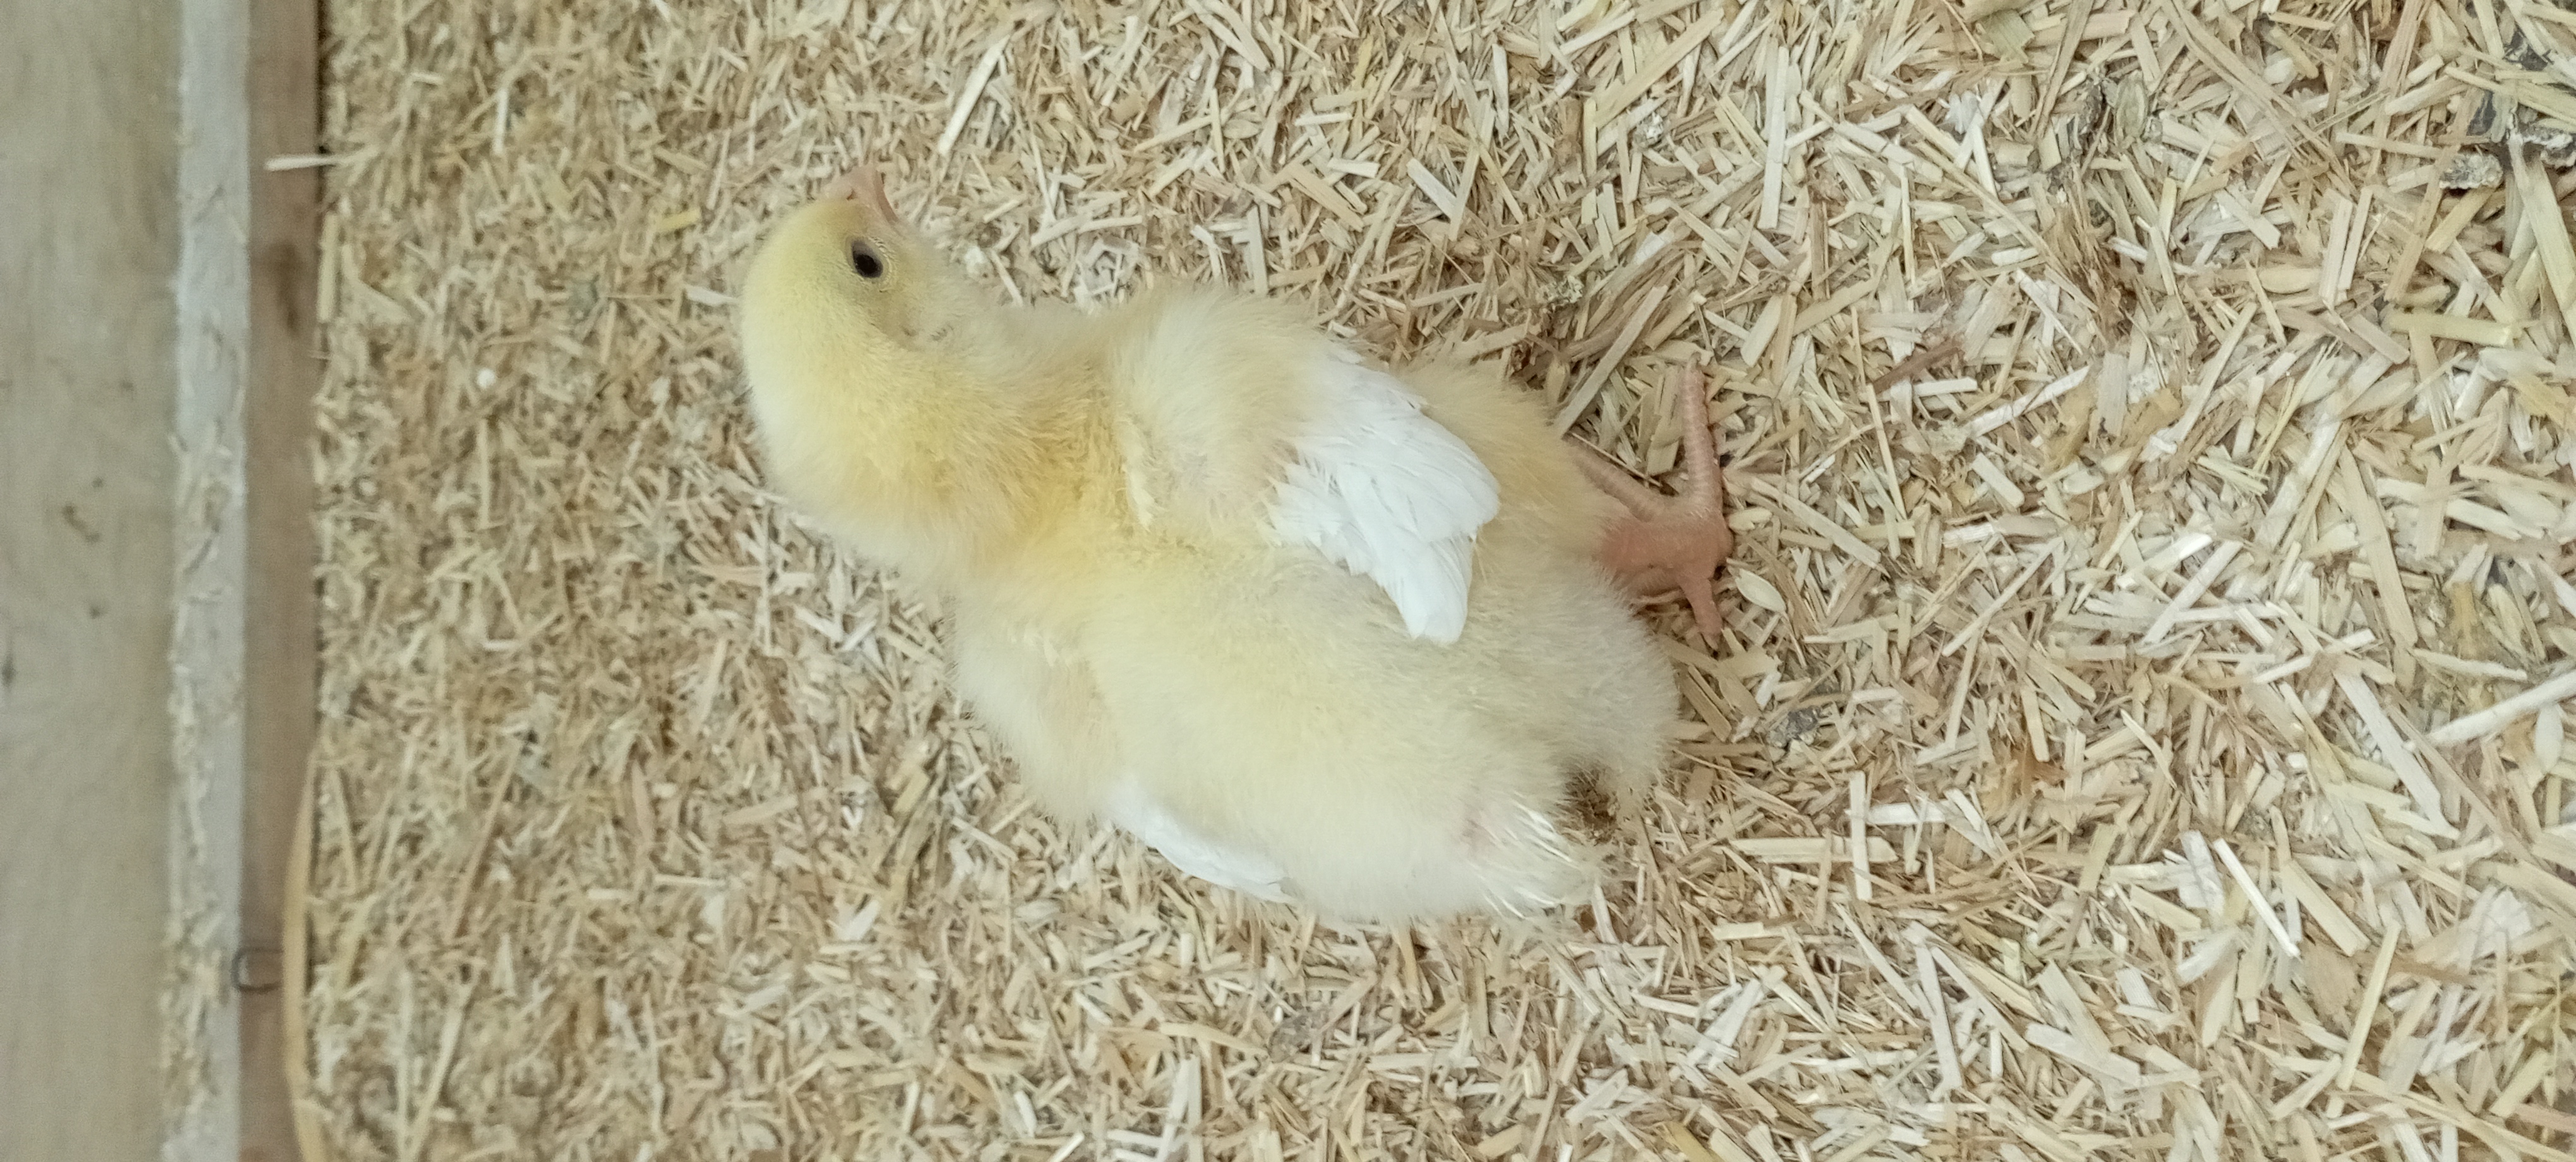
Weight: 185 g